Local Police (Romania)

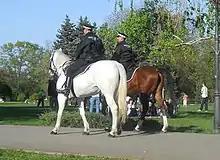
Mounted police in King Michael I Park, Bucharest

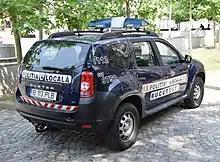
Dacia Duster of the Bucharest Local Police

The Local Police, of Romania is an institution of the Romanian Police that operates at a local level. The Local Police was established in 2011 by Law No. 155/2010. According to law, city councils can hire no more than one local policeperson for every 1,000 inhabitants. The Local Police generally receives a large part of a city council's budget, but there are controversies regarding the usefulness of the institution, which has been criticized for its poor coordination and poor police training.